Cairnsville

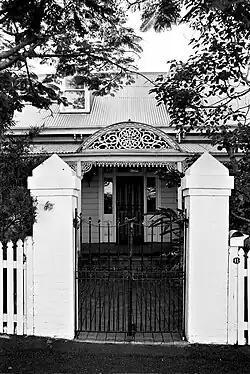
Cairnsville, 1991

Cairnsville is a heritage-listed detached house at 41 Balfour Street, New Farm, City of Brisbane, Queensland, Australia. It was designed by Richard Gailey and built by Charles Le Brocq. It was added to the Queensland Heritage Register on 21 October 1992.